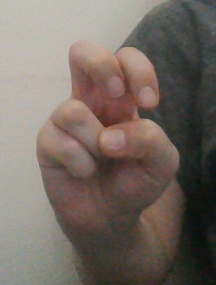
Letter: toot